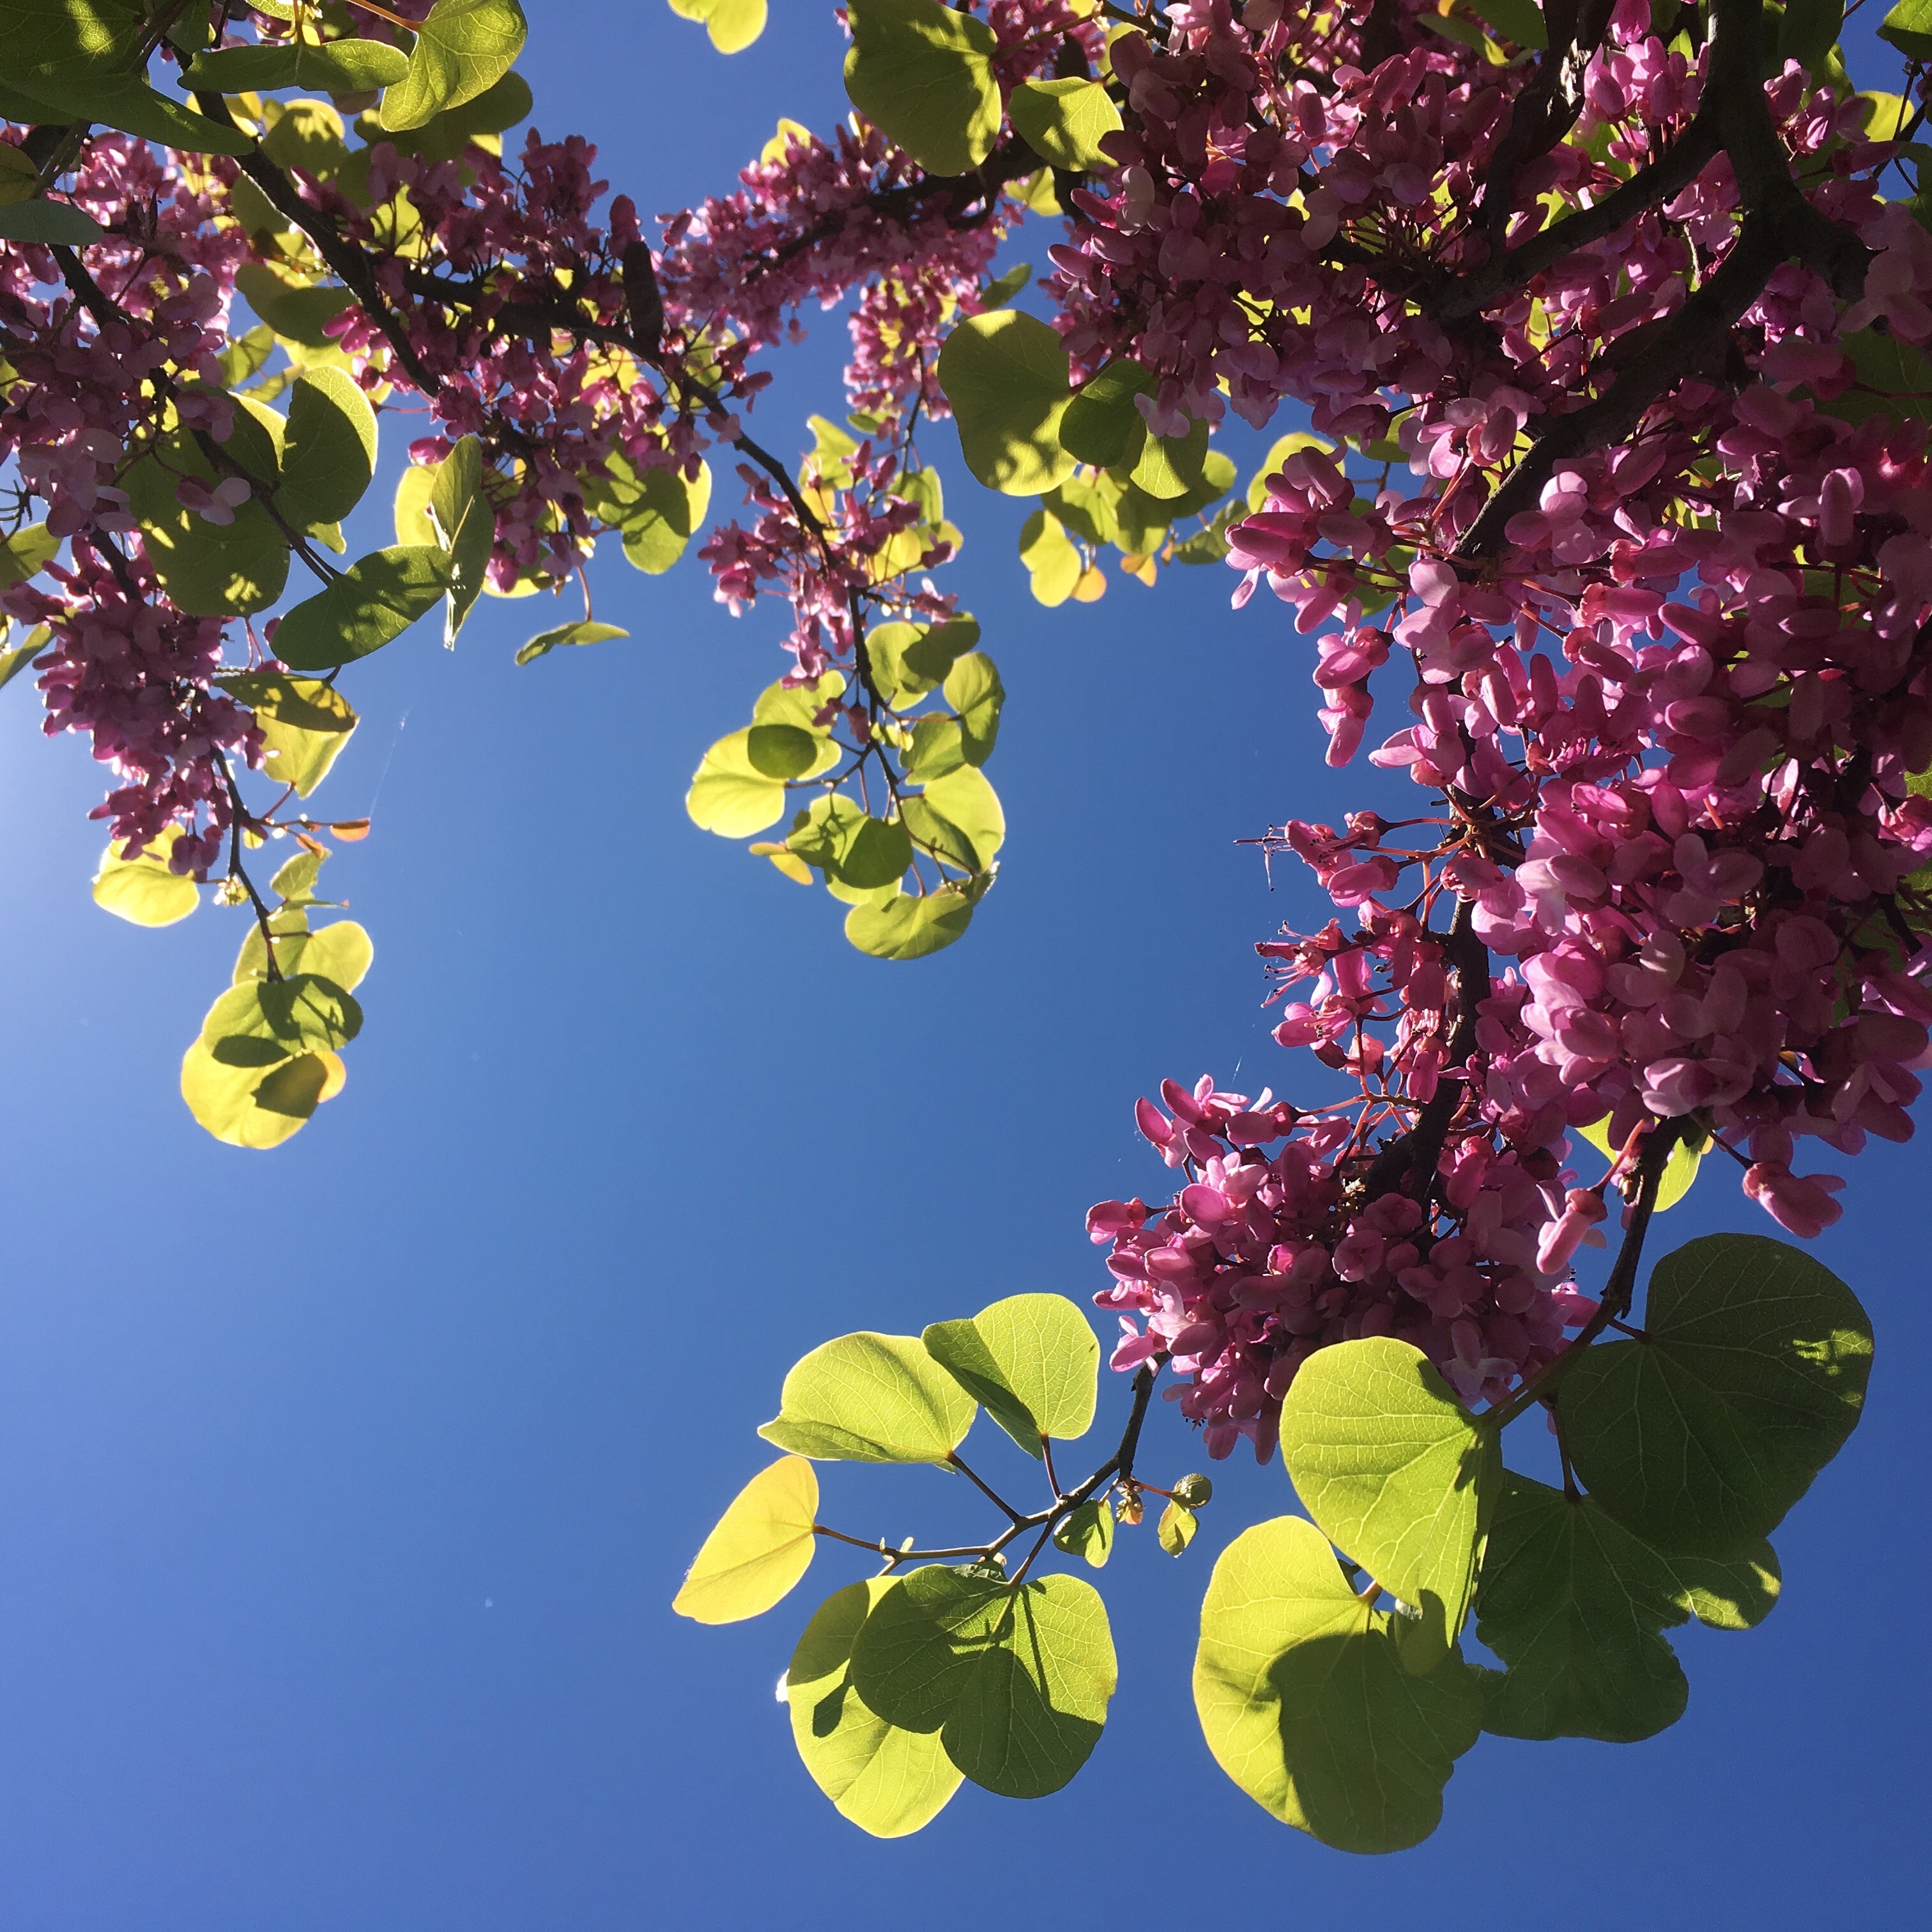
tree, nature, branch, blossom, plant, sky, leaf, flower, purple, bloom, spring, green, produce, botany, blue, flora, flowers, sheet, leaves, shrub, lilac, ornamental plant, handsomely, greens, flowering plant, naturally, woody plant, land plant